Dave Arneson

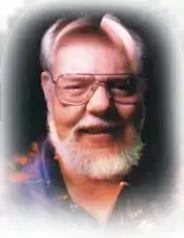

David Lance Arneson (October 1, 1947 – April 7, 2009) was an American game designer best known for co-developing the first published role-playing game (RPG), "Dungeons & Dragons", with Gary Gygax, in the early 1970s. Arneson's fundamental early role-playing game (RPG) genre work pioneered now-archetypical devices, such as: cooperative play to develop a storyline instead of individual competitive play to "win"; and adventuring in dungeon, town, and wilderness settings as presented by a neutral judge who doubles as the voice and consciousness of all characters aside from the player characters.